Satellite modem

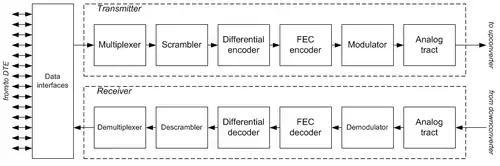
Satellite modem's internal structure

Probably the best way of understanding how a modem works is to look at its internal structure. A block diagram of a generic satellite modem is shown on the image.